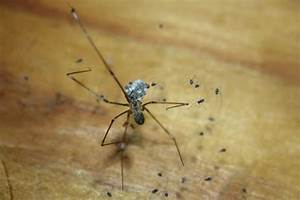
Label: spider